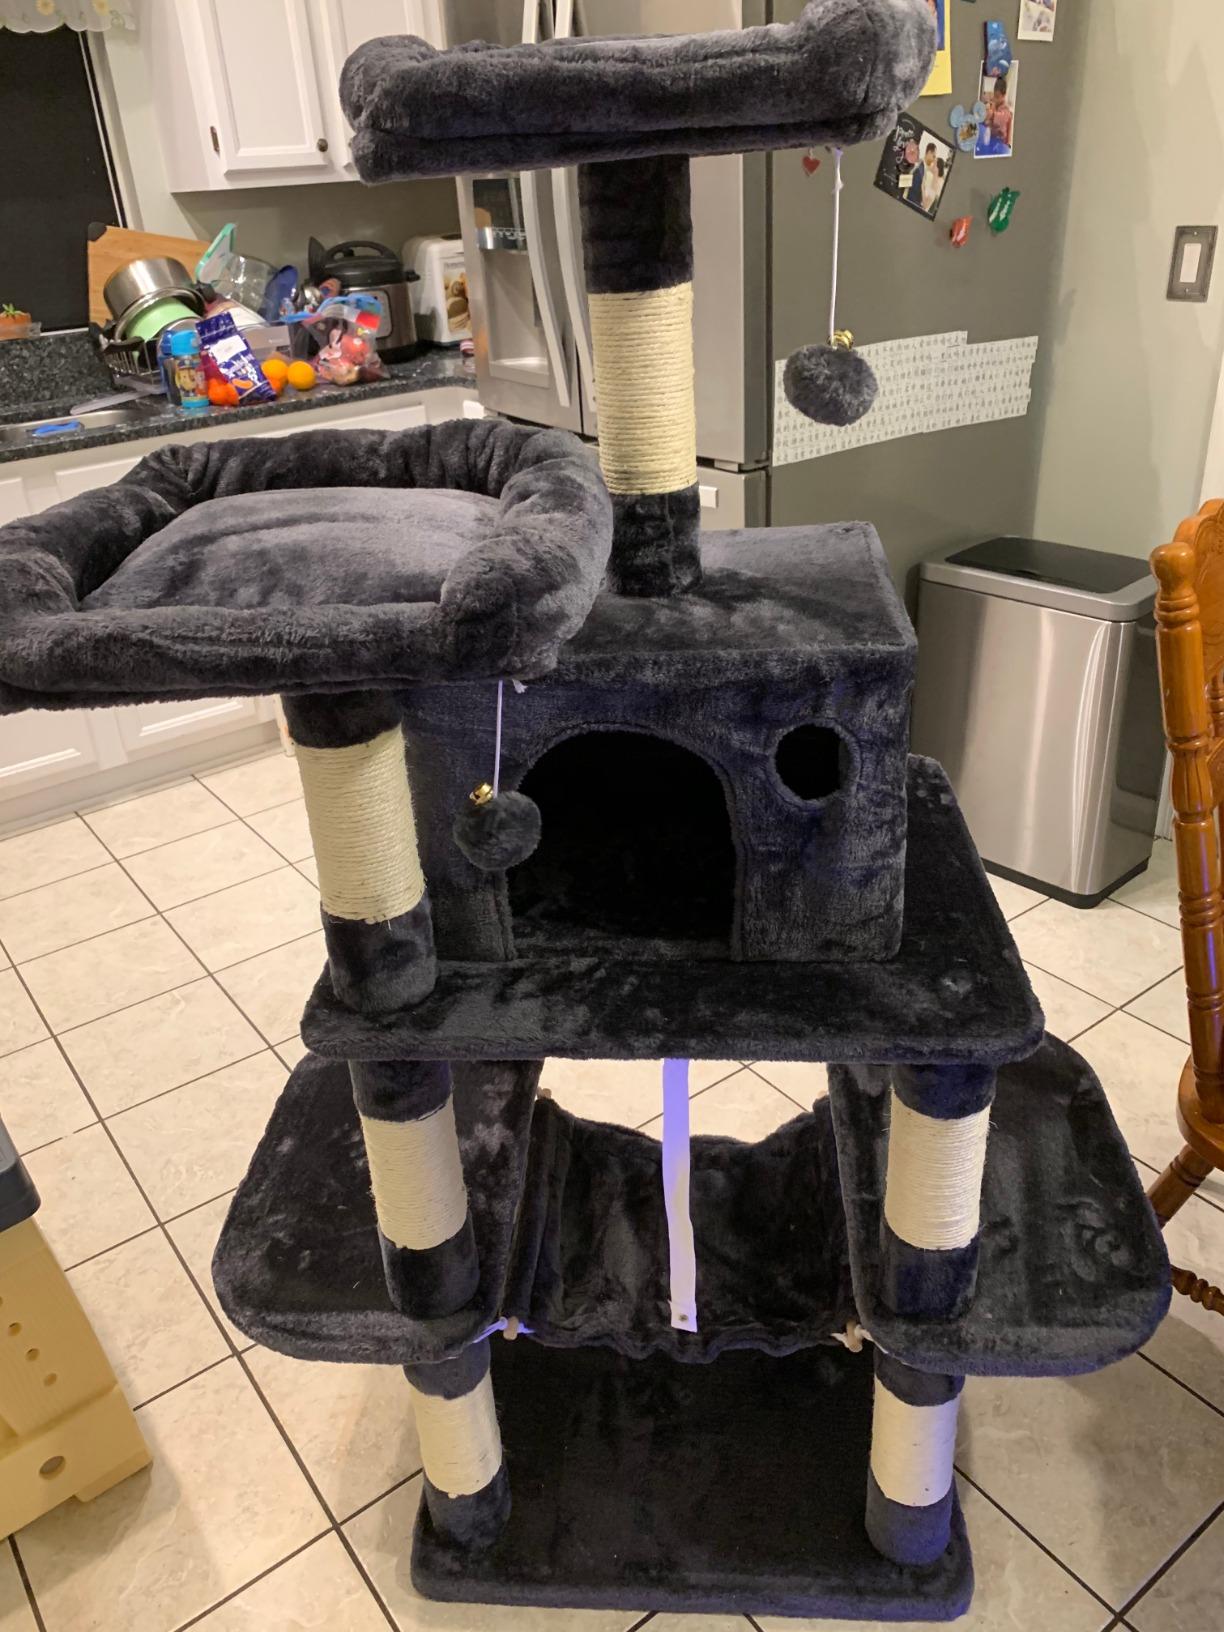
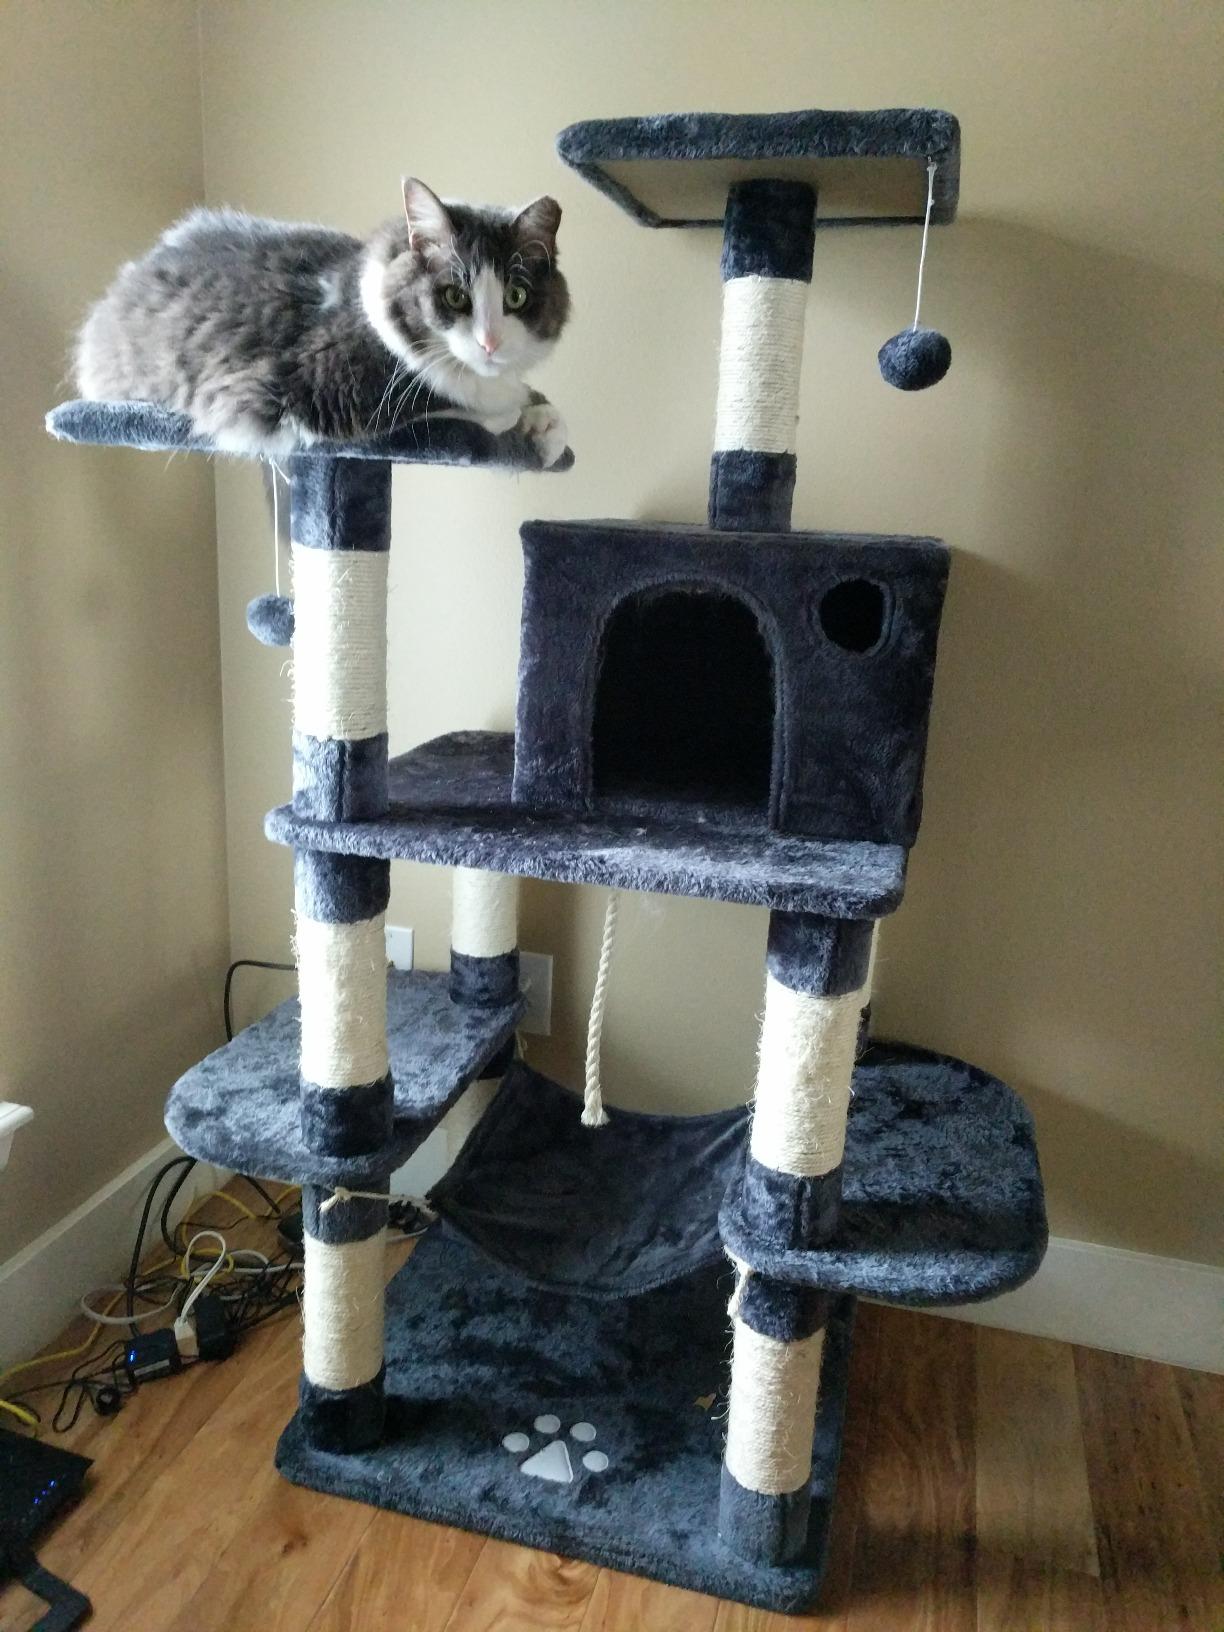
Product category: items_cat tree
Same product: yes